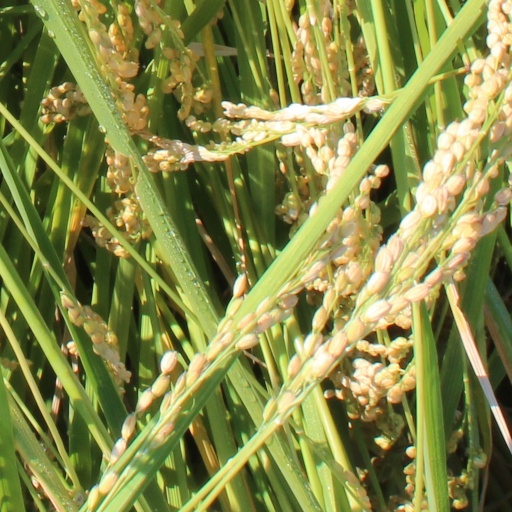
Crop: rice